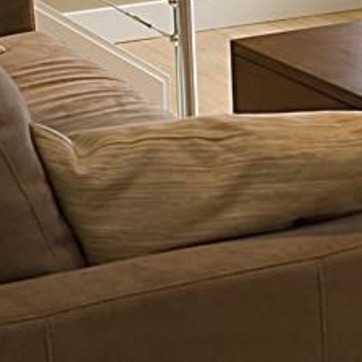
Material: fabric